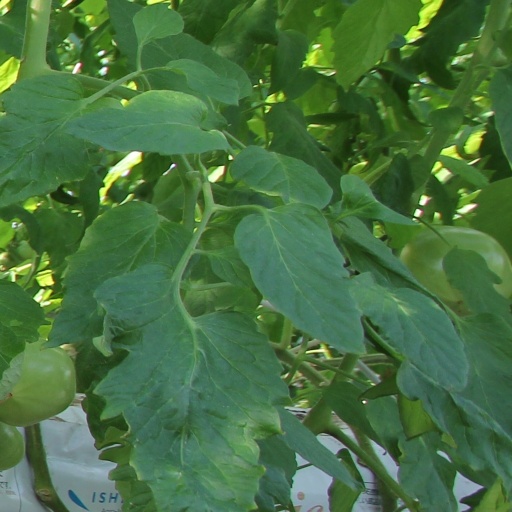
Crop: tomato